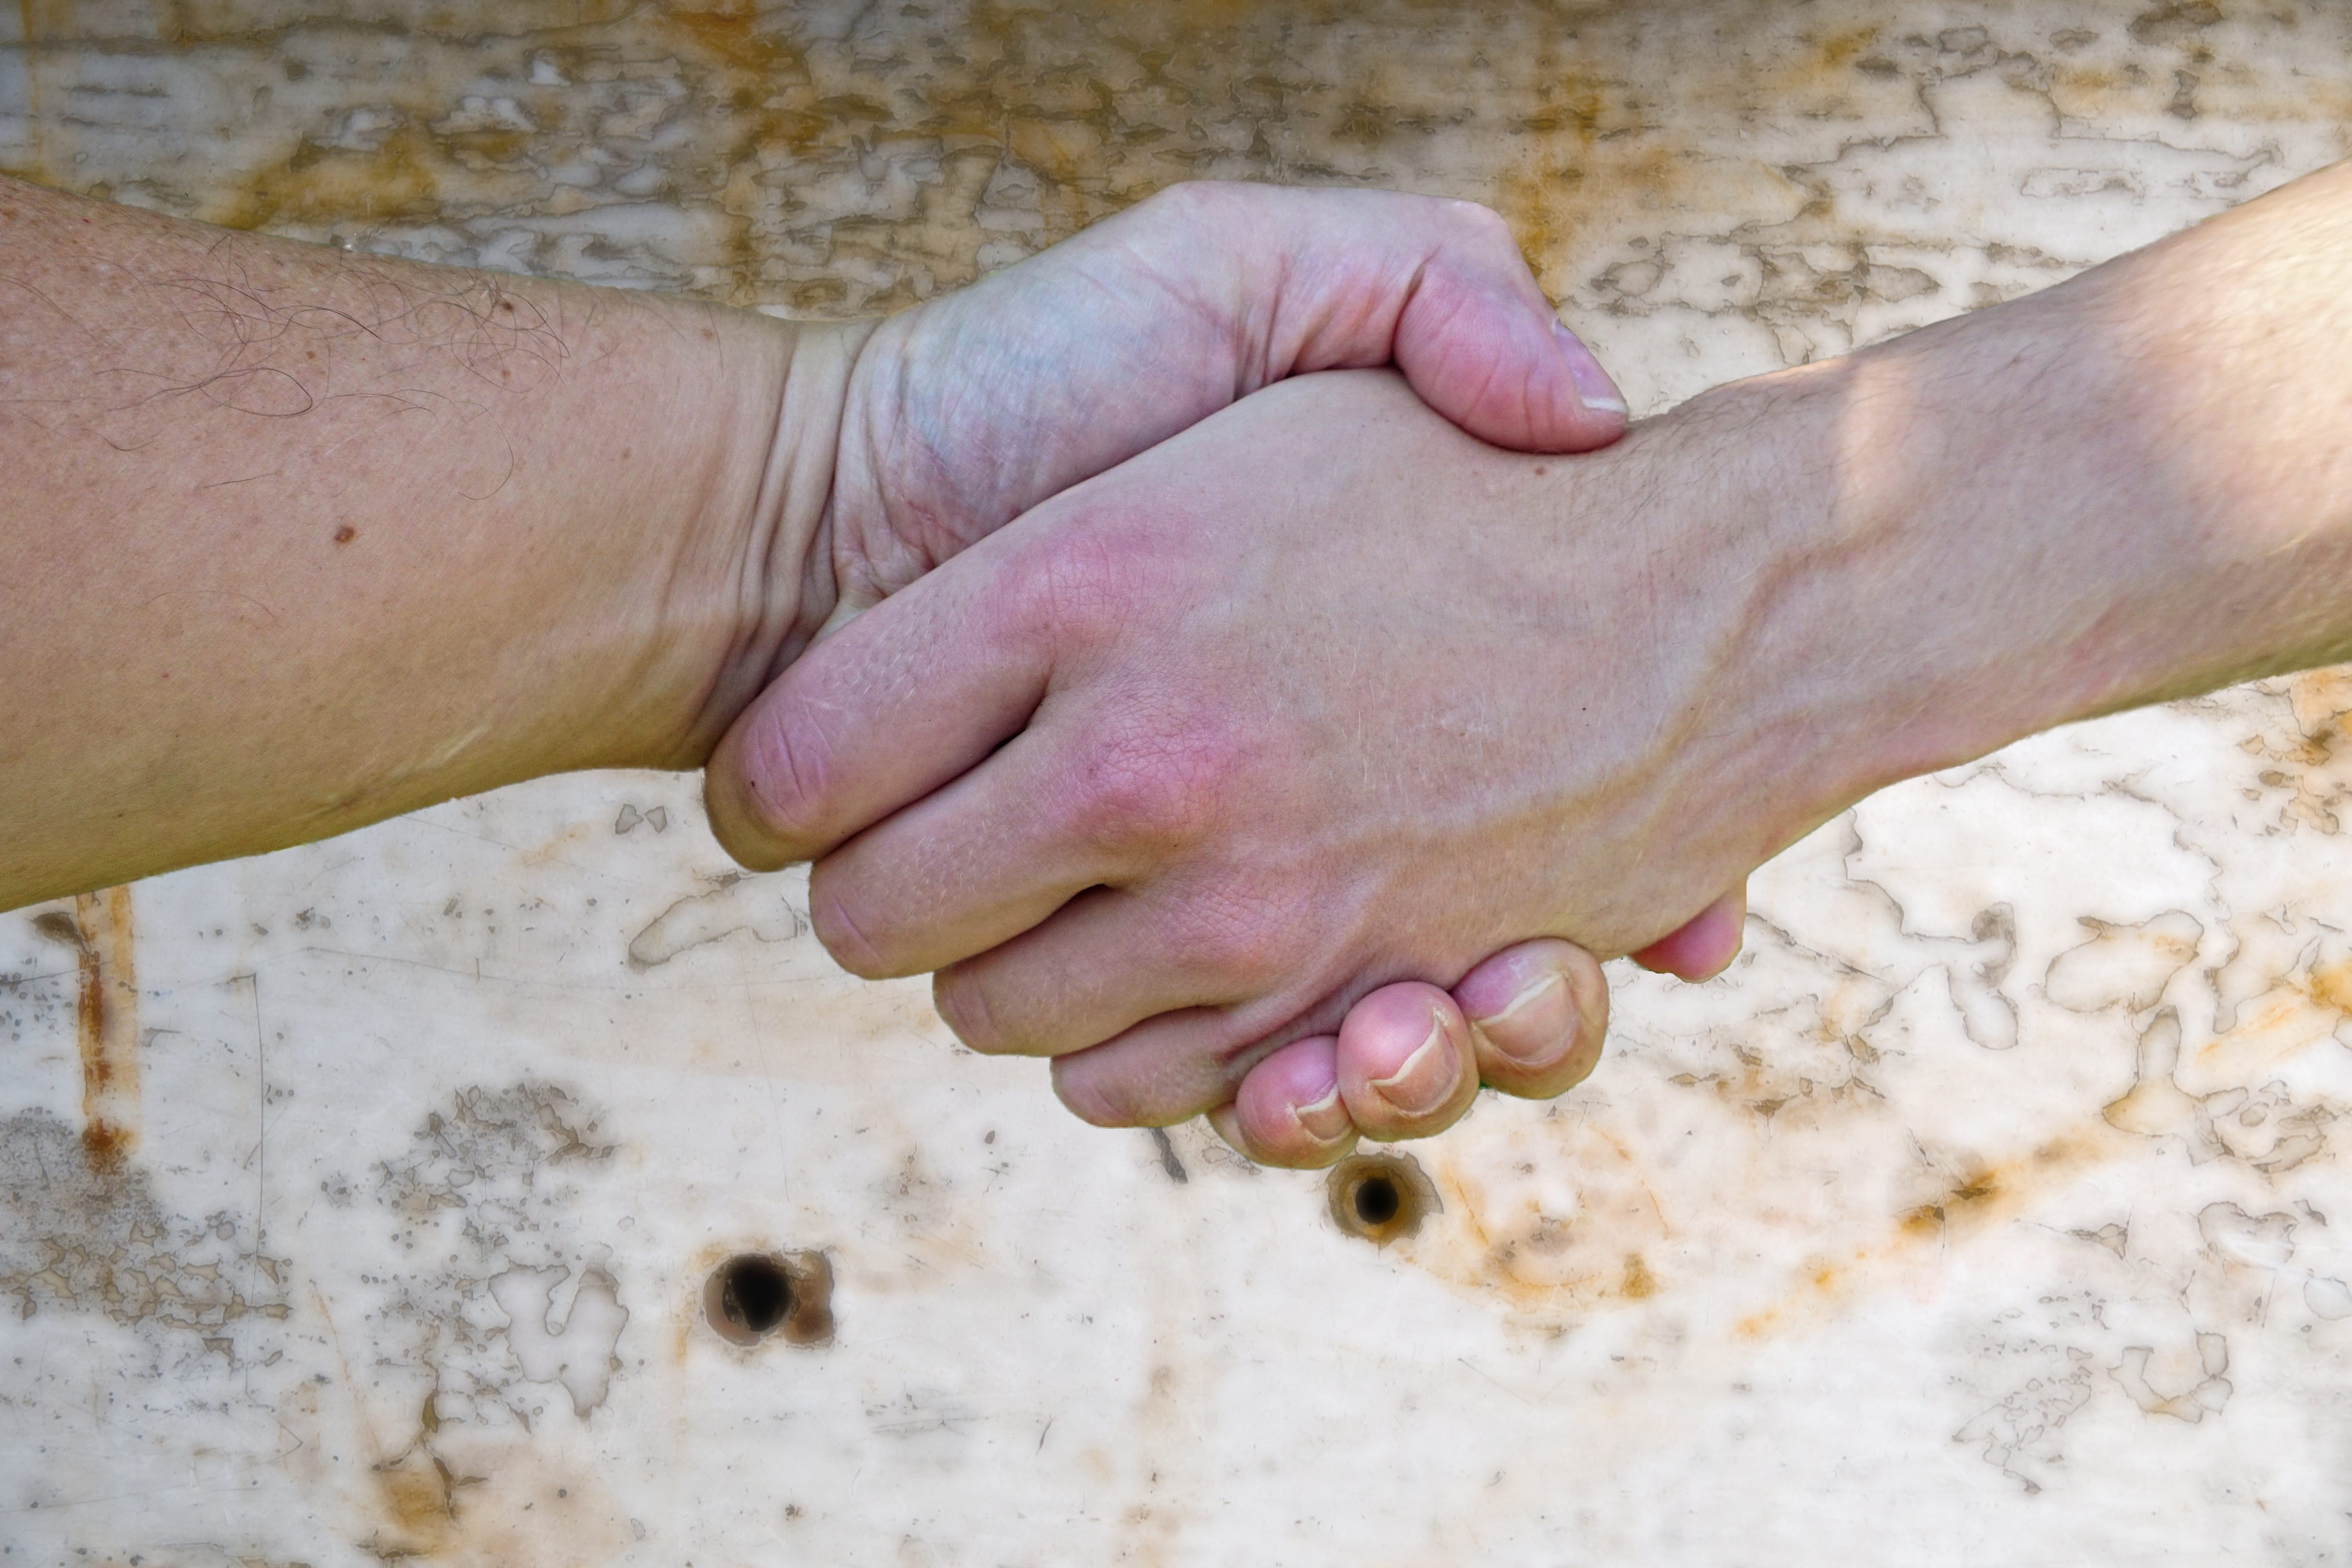
hand, sand, leg, finger, foot, peace, soil, human, seal, arm, security, dough, close up, father and son, human body, barefoot, men, contract, hands, skin, trust, toe, handshake, hand in hand, detention, take in the hand, sense, shaking hands, shoot peace, contracts